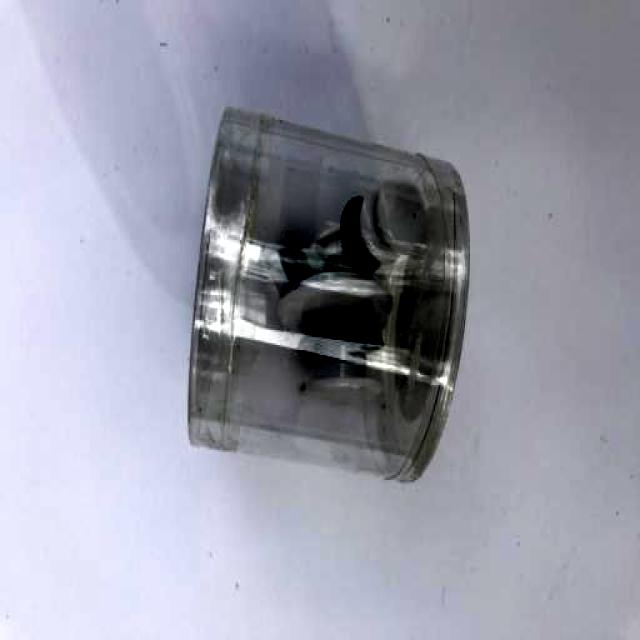
Label: Plastic